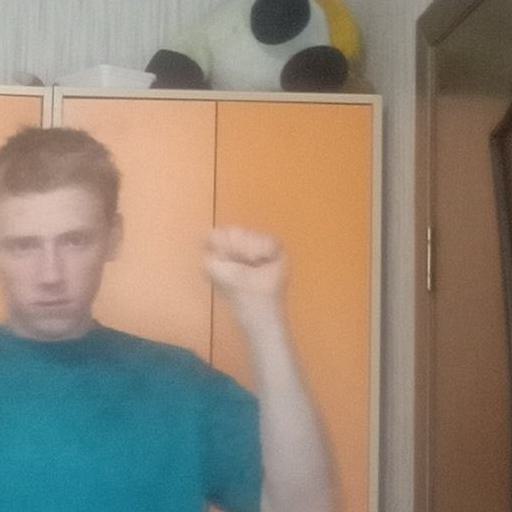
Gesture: fist